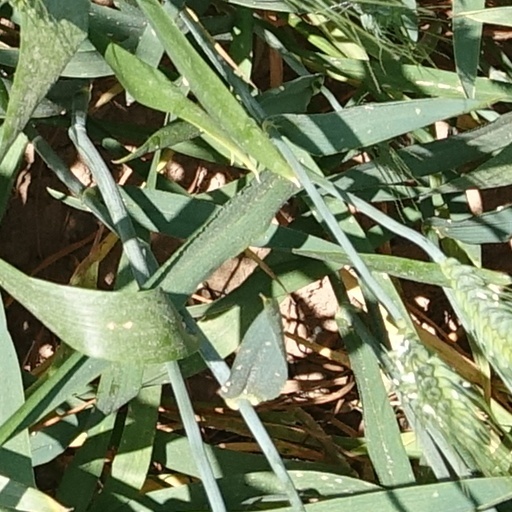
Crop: wheat